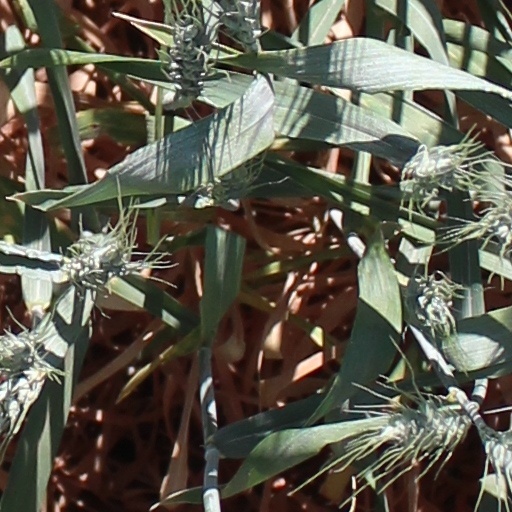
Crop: wheat